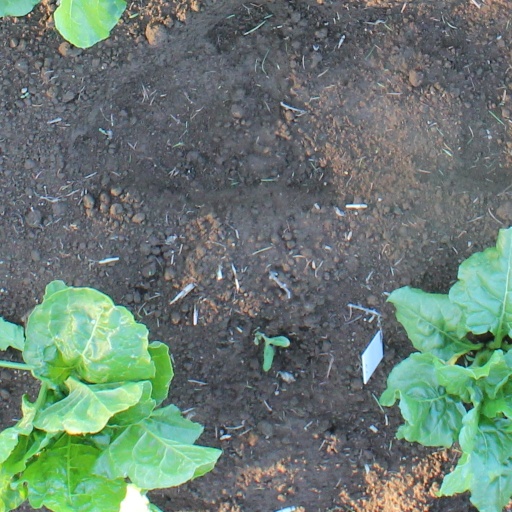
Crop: sugar beet